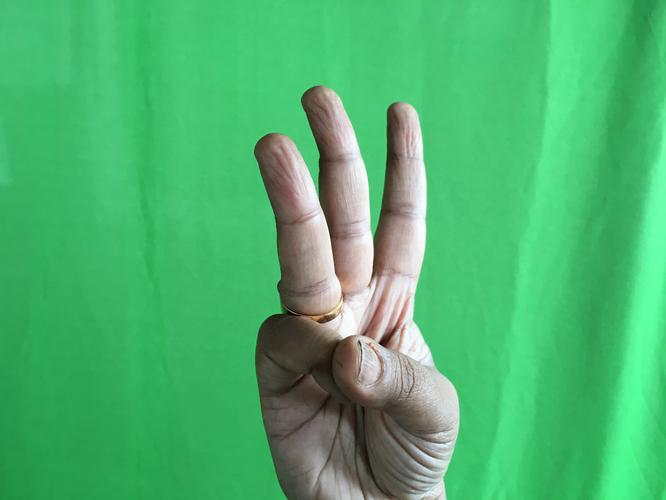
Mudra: Trishulam
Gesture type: single_hand